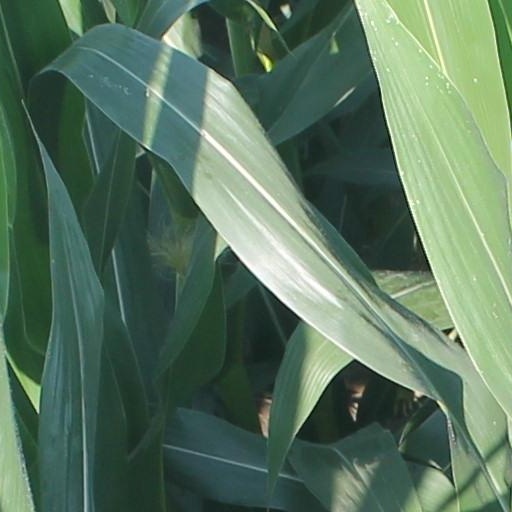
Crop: maize; corn